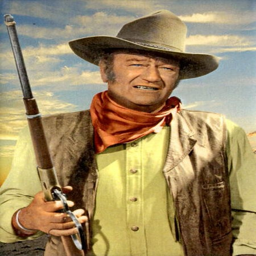
actor died on this date !